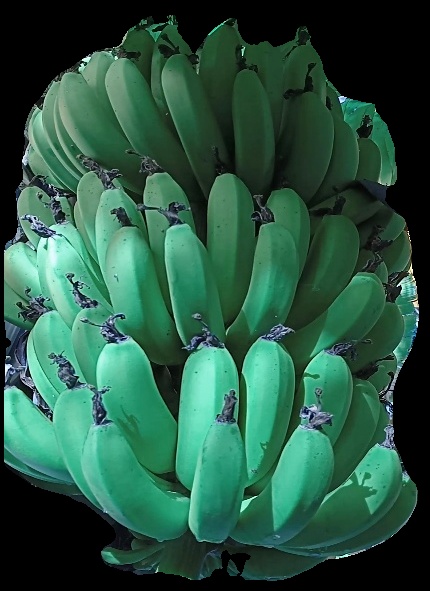
Variety: pachbale
Grade: grade1